Charles Berling

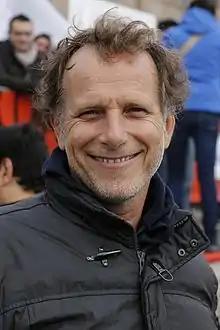
Charles Berling in 2013

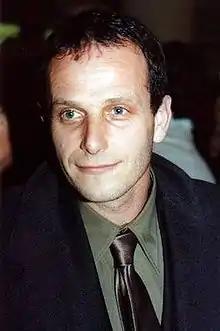
Berling at the 1998 César Awards ceremony.

Charles Berling, son of a navy doctor, is also the nephew of the literary critic Raymond Picard. His mother, Nadia, "only daughter of (French) settlers in Morocco" was born in Meknes (Morocco); she died in 2004.